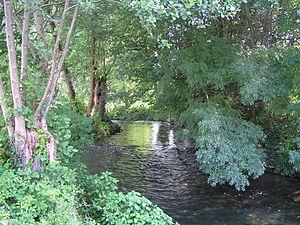
L’Antenne près de Cherves-Richemont
L’Antenne est une rivière du Sud-Ouest de la France et un affluent de la rive droite de la Charente, qu'elle rejoint en aval de la ville de Cognac.
Cherves-Richemont est une commune du Sud-Ouest de la France située dans le département de la Charente. Cette commune compte 2 420 habitants d'après le dernier rescensement en 2008. Elle s'étend sur 37,9 km² pour une densité de 63,5 hab./km².